History of the Georgia Institute of Technology

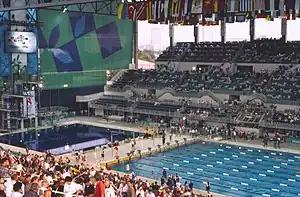
The Georgia Tech Aquatic Center during the 1996 Summer Olympics

In 1994, G. Wayne Clough became the first Tech alumnus to serve as the president of the institute. The 1996 Summer Olympics took place in Atlanta early in Clough's tenure. In 1998, he split the Ivan Allen College of Management, Policy, and International Affairs, creating the Ivan Allen College of Liberal Arts and returning the College of Management to "College" status. During his tenure, research expenditures increased from $212 million to $425 million, enrollment increased from 13,000 to 18,000, Tech received the Hesburgh Award, and Tech's "U.S. News & World Report" rankings steadily improved.